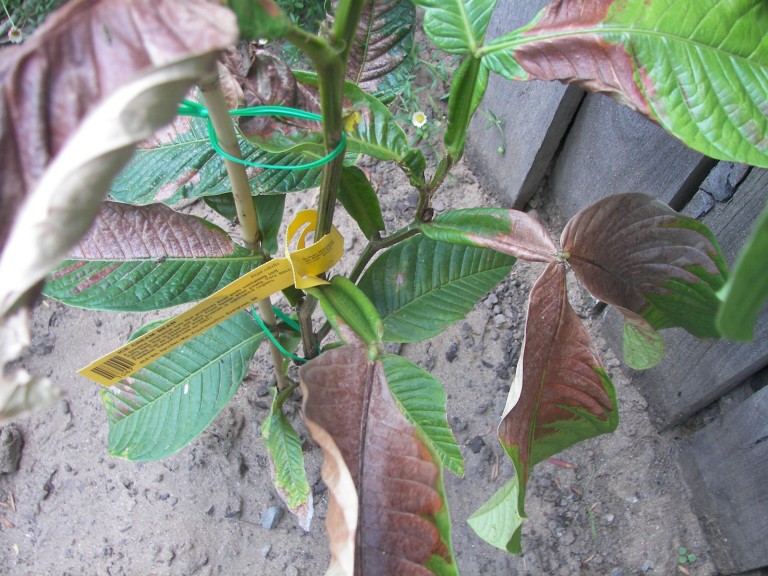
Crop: unknown
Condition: bean